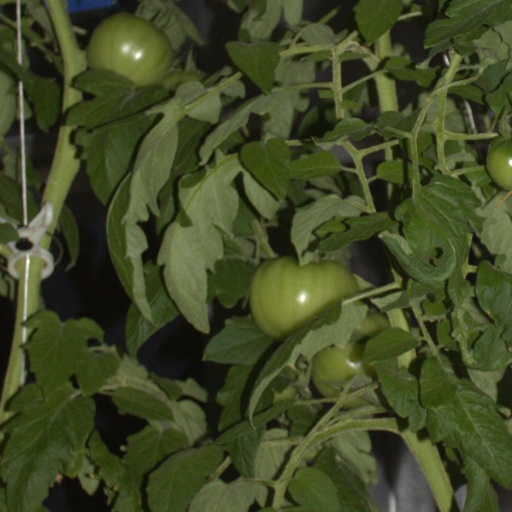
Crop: tomato